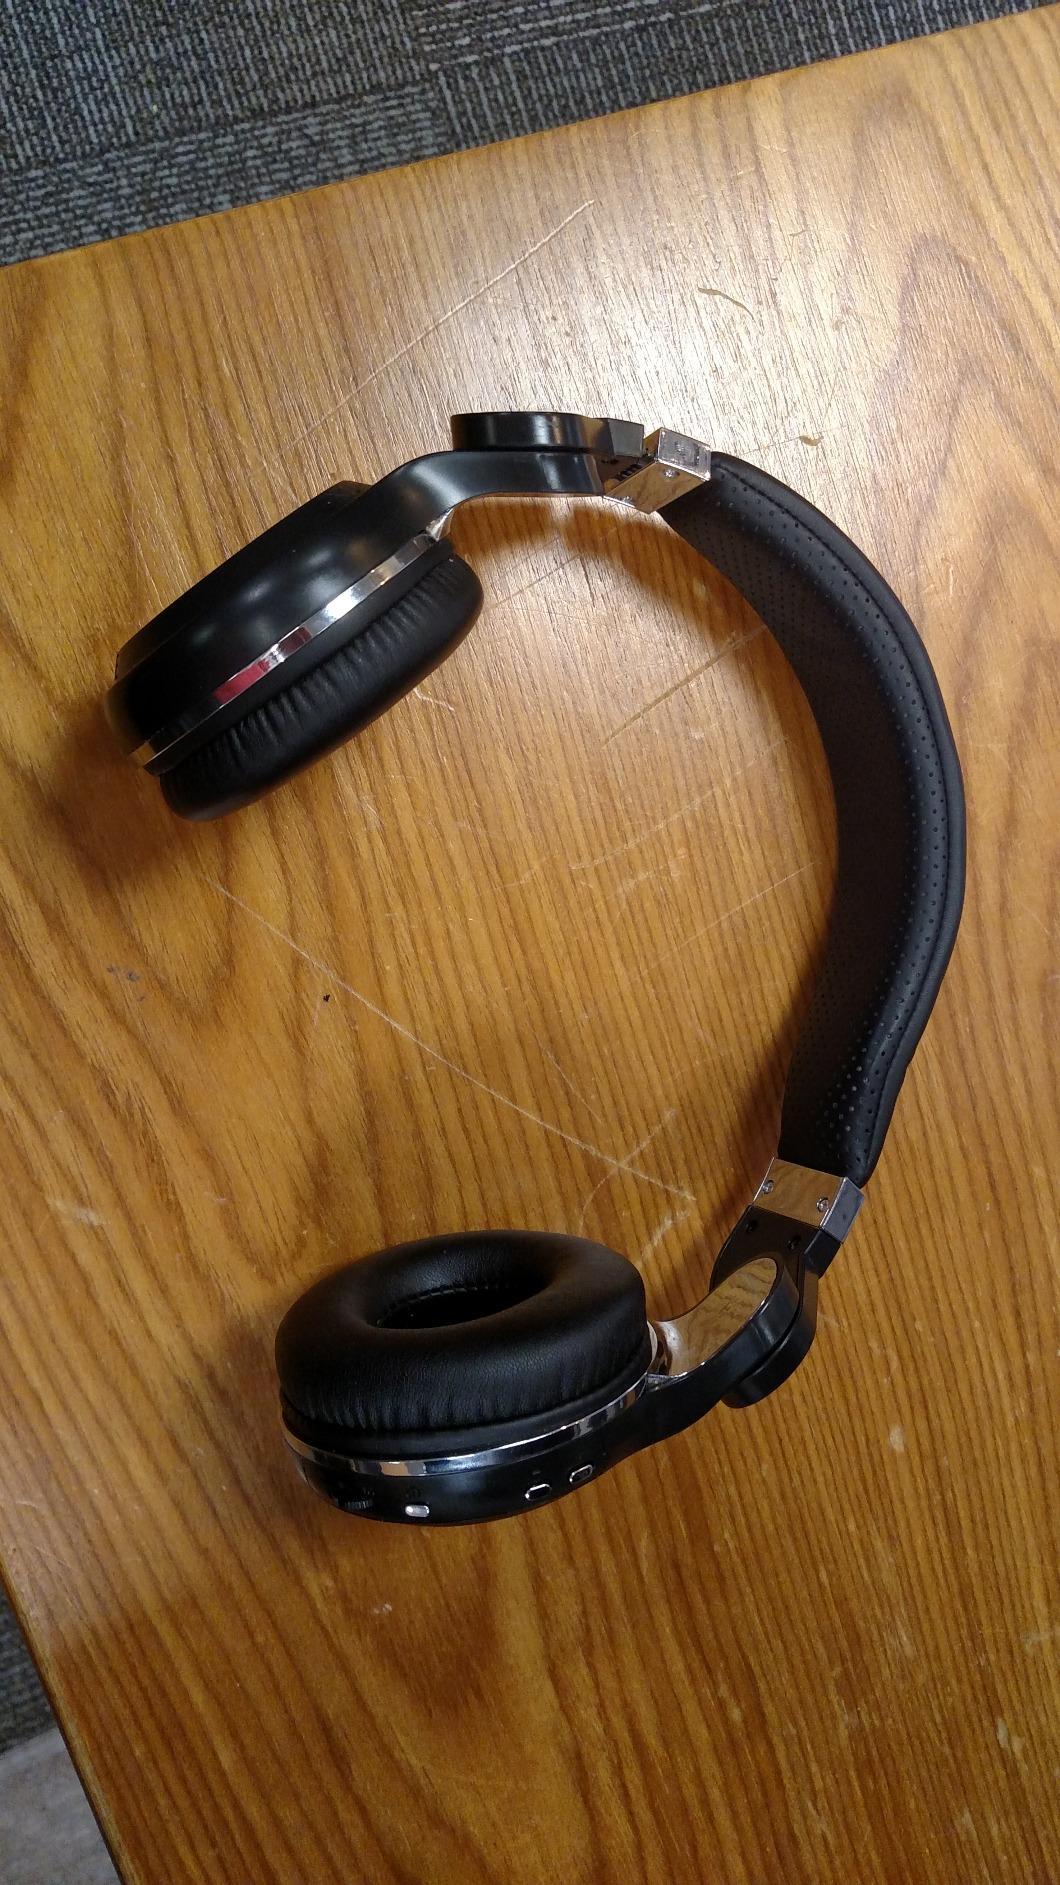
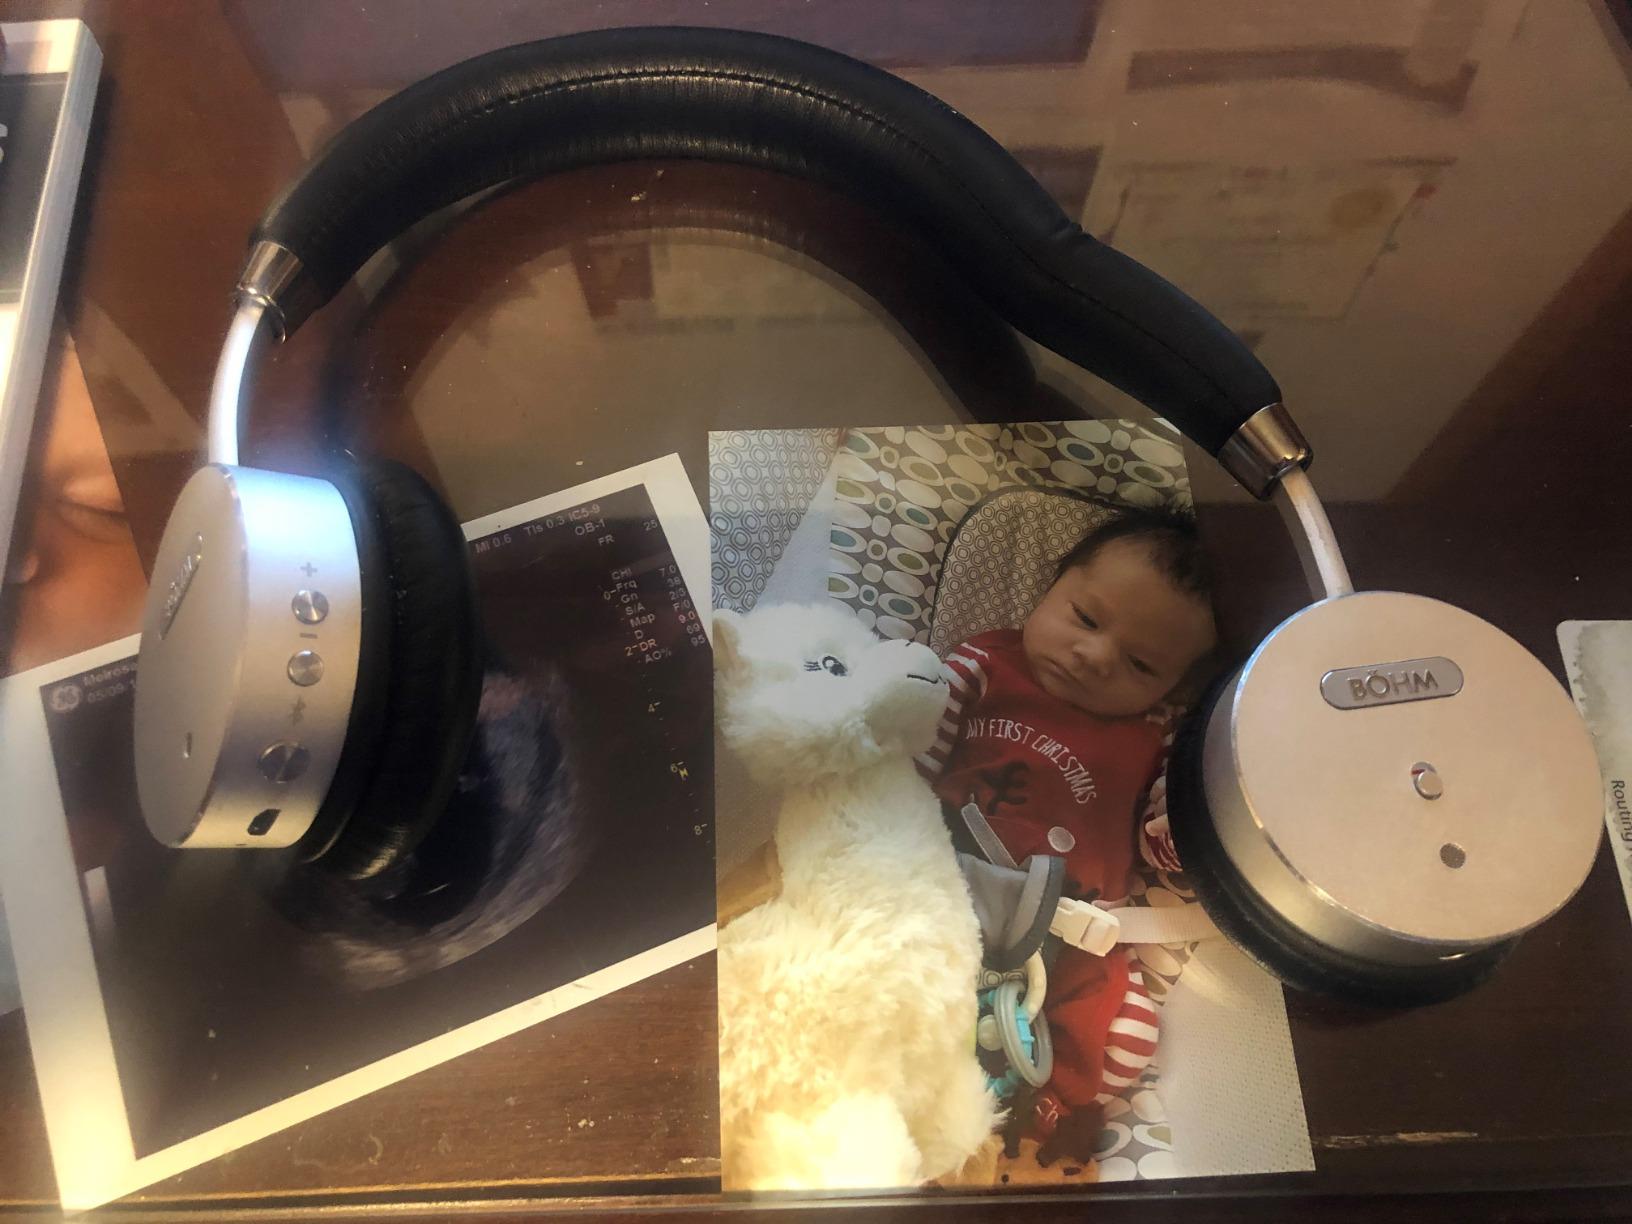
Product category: headphones
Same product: no